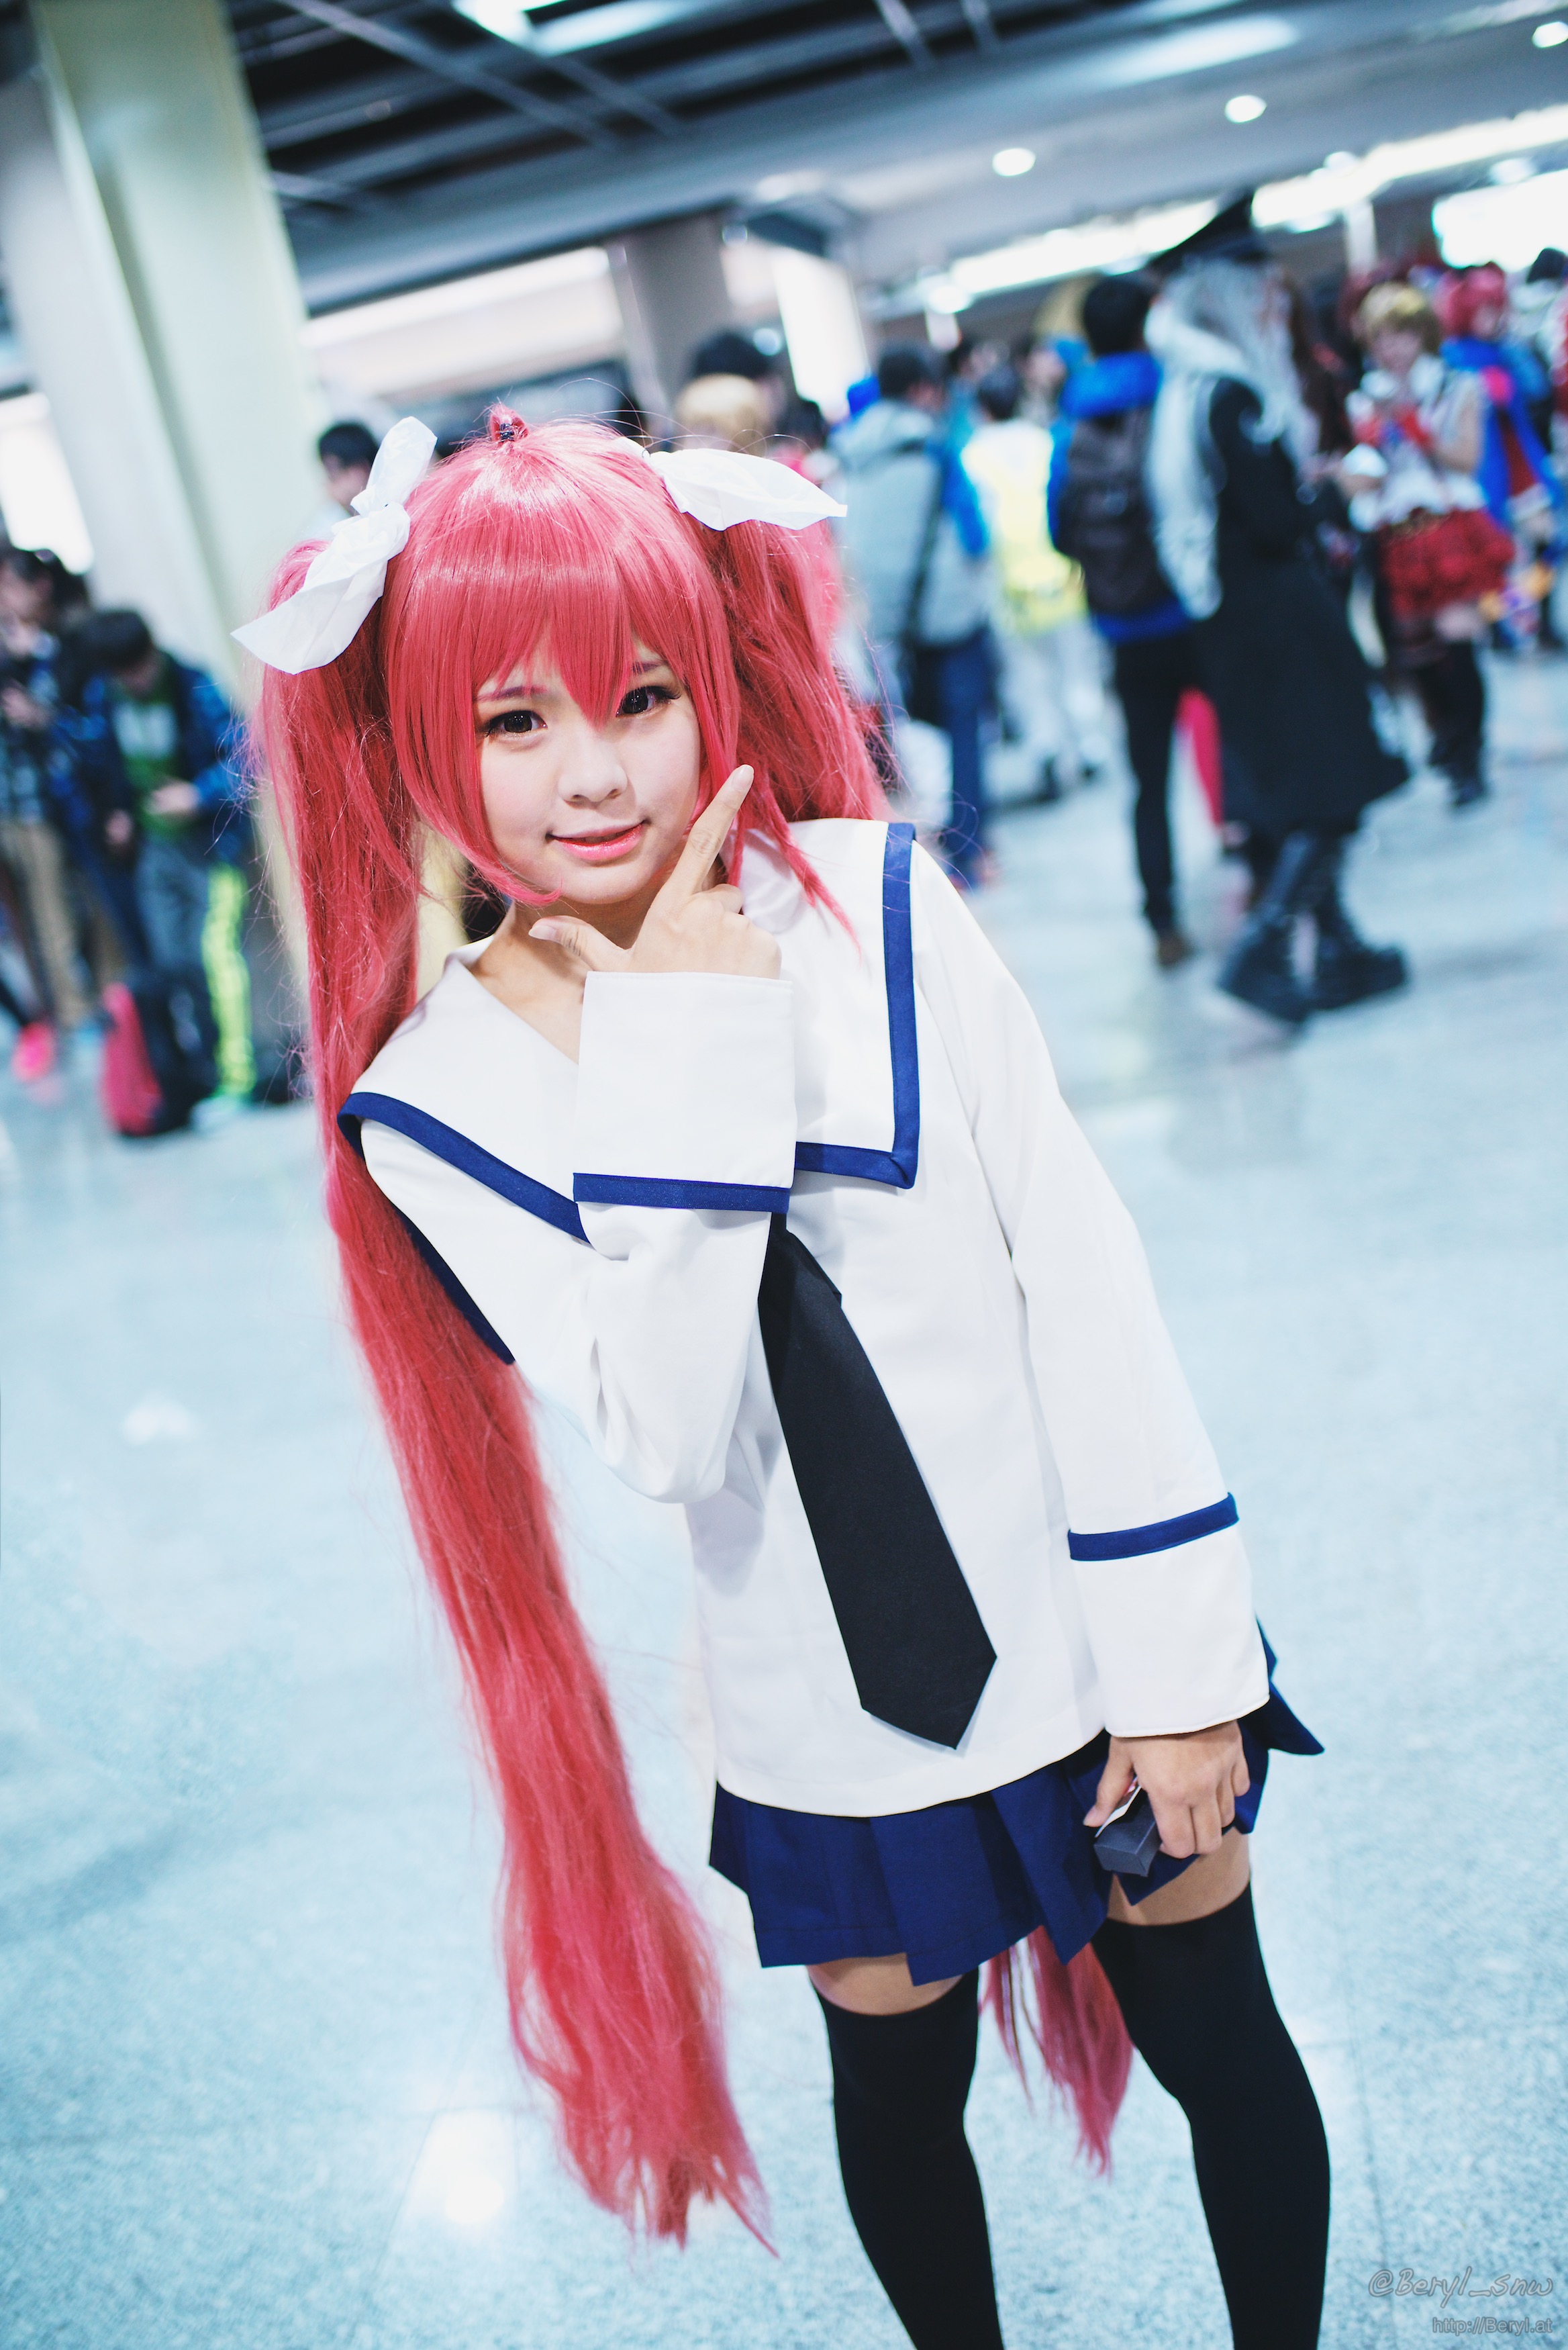
people, girl, cute, dslr, portrait, nikon, clothing, 2015, face, cosplay, 35mm, canton, costume, d800e, anime, comic, comiccon, 350mmf18, yaca